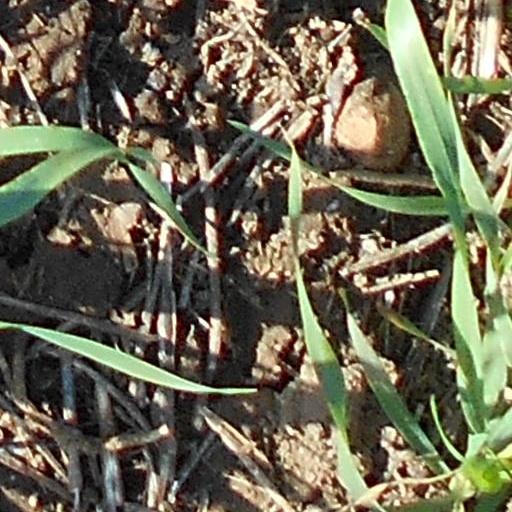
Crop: wheat